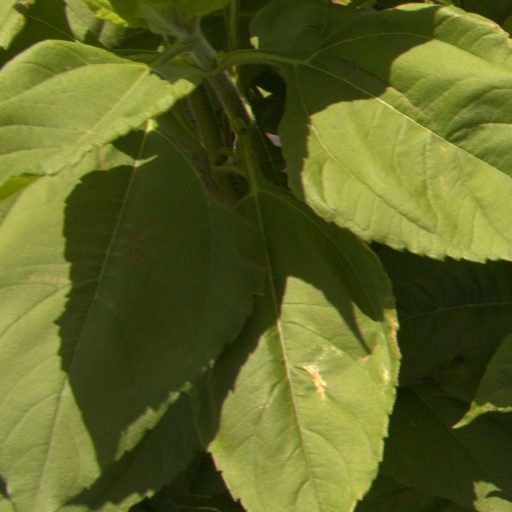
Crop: Jerusalem artichoke